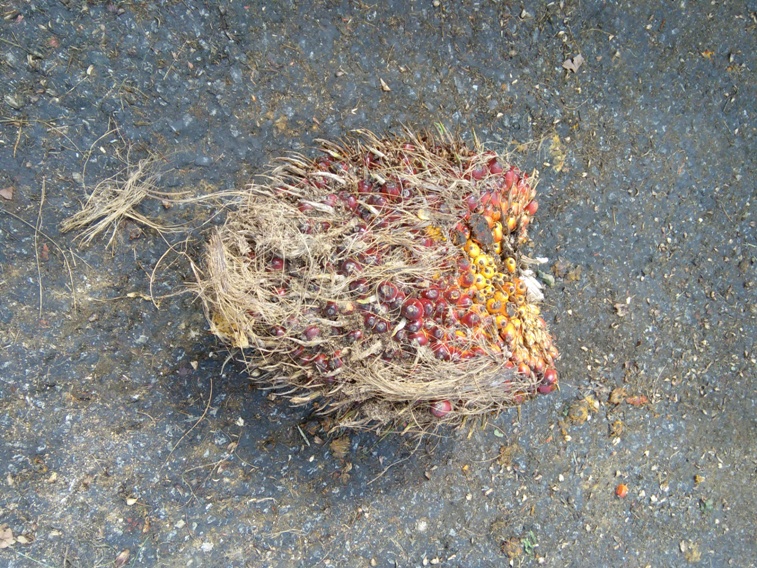
Ripeness: Ripe